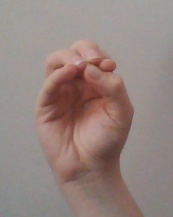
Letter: ha